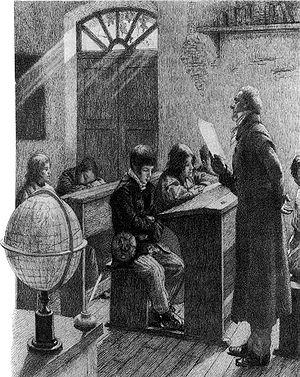
Charles Bovary est le premier personnage qui apparaît dans le chef d’œuvre de l'auteur rouennais Gustave Flaubert : Madame Bovary. Le roman s'ouvre avec son portrait de haut en bas. Une grande partie du chapitre I de la première partie est consacrée à son éducation, plutôt négative qui ne l'épanouit pas. Le père est décrit comme dépensier et paresseux, et la mère Bovary est caractérisée par son caractère possessif. Il a été un enfant gâté par ses parents. Tout cela crée un personnage naïf et fragile, dès son entrée dans le collège au sein du roman. Dès le début, il suscite la moquerie de ses camarades et de son professeur avec la célèbre appellation « Charbovari ».